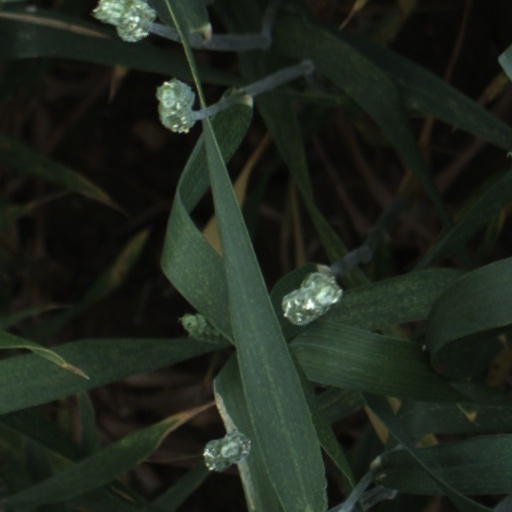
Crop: wheat